Les Repôts

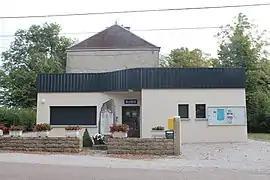
The town hall in Les Repôts

Les Repôts is a commune in the Jura department in the region of Bourgogne-Franche-Comté in eastern France.